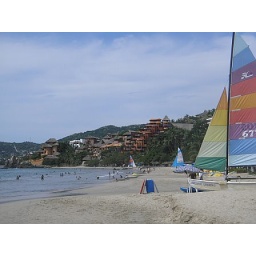
see the ewok houses in the trees